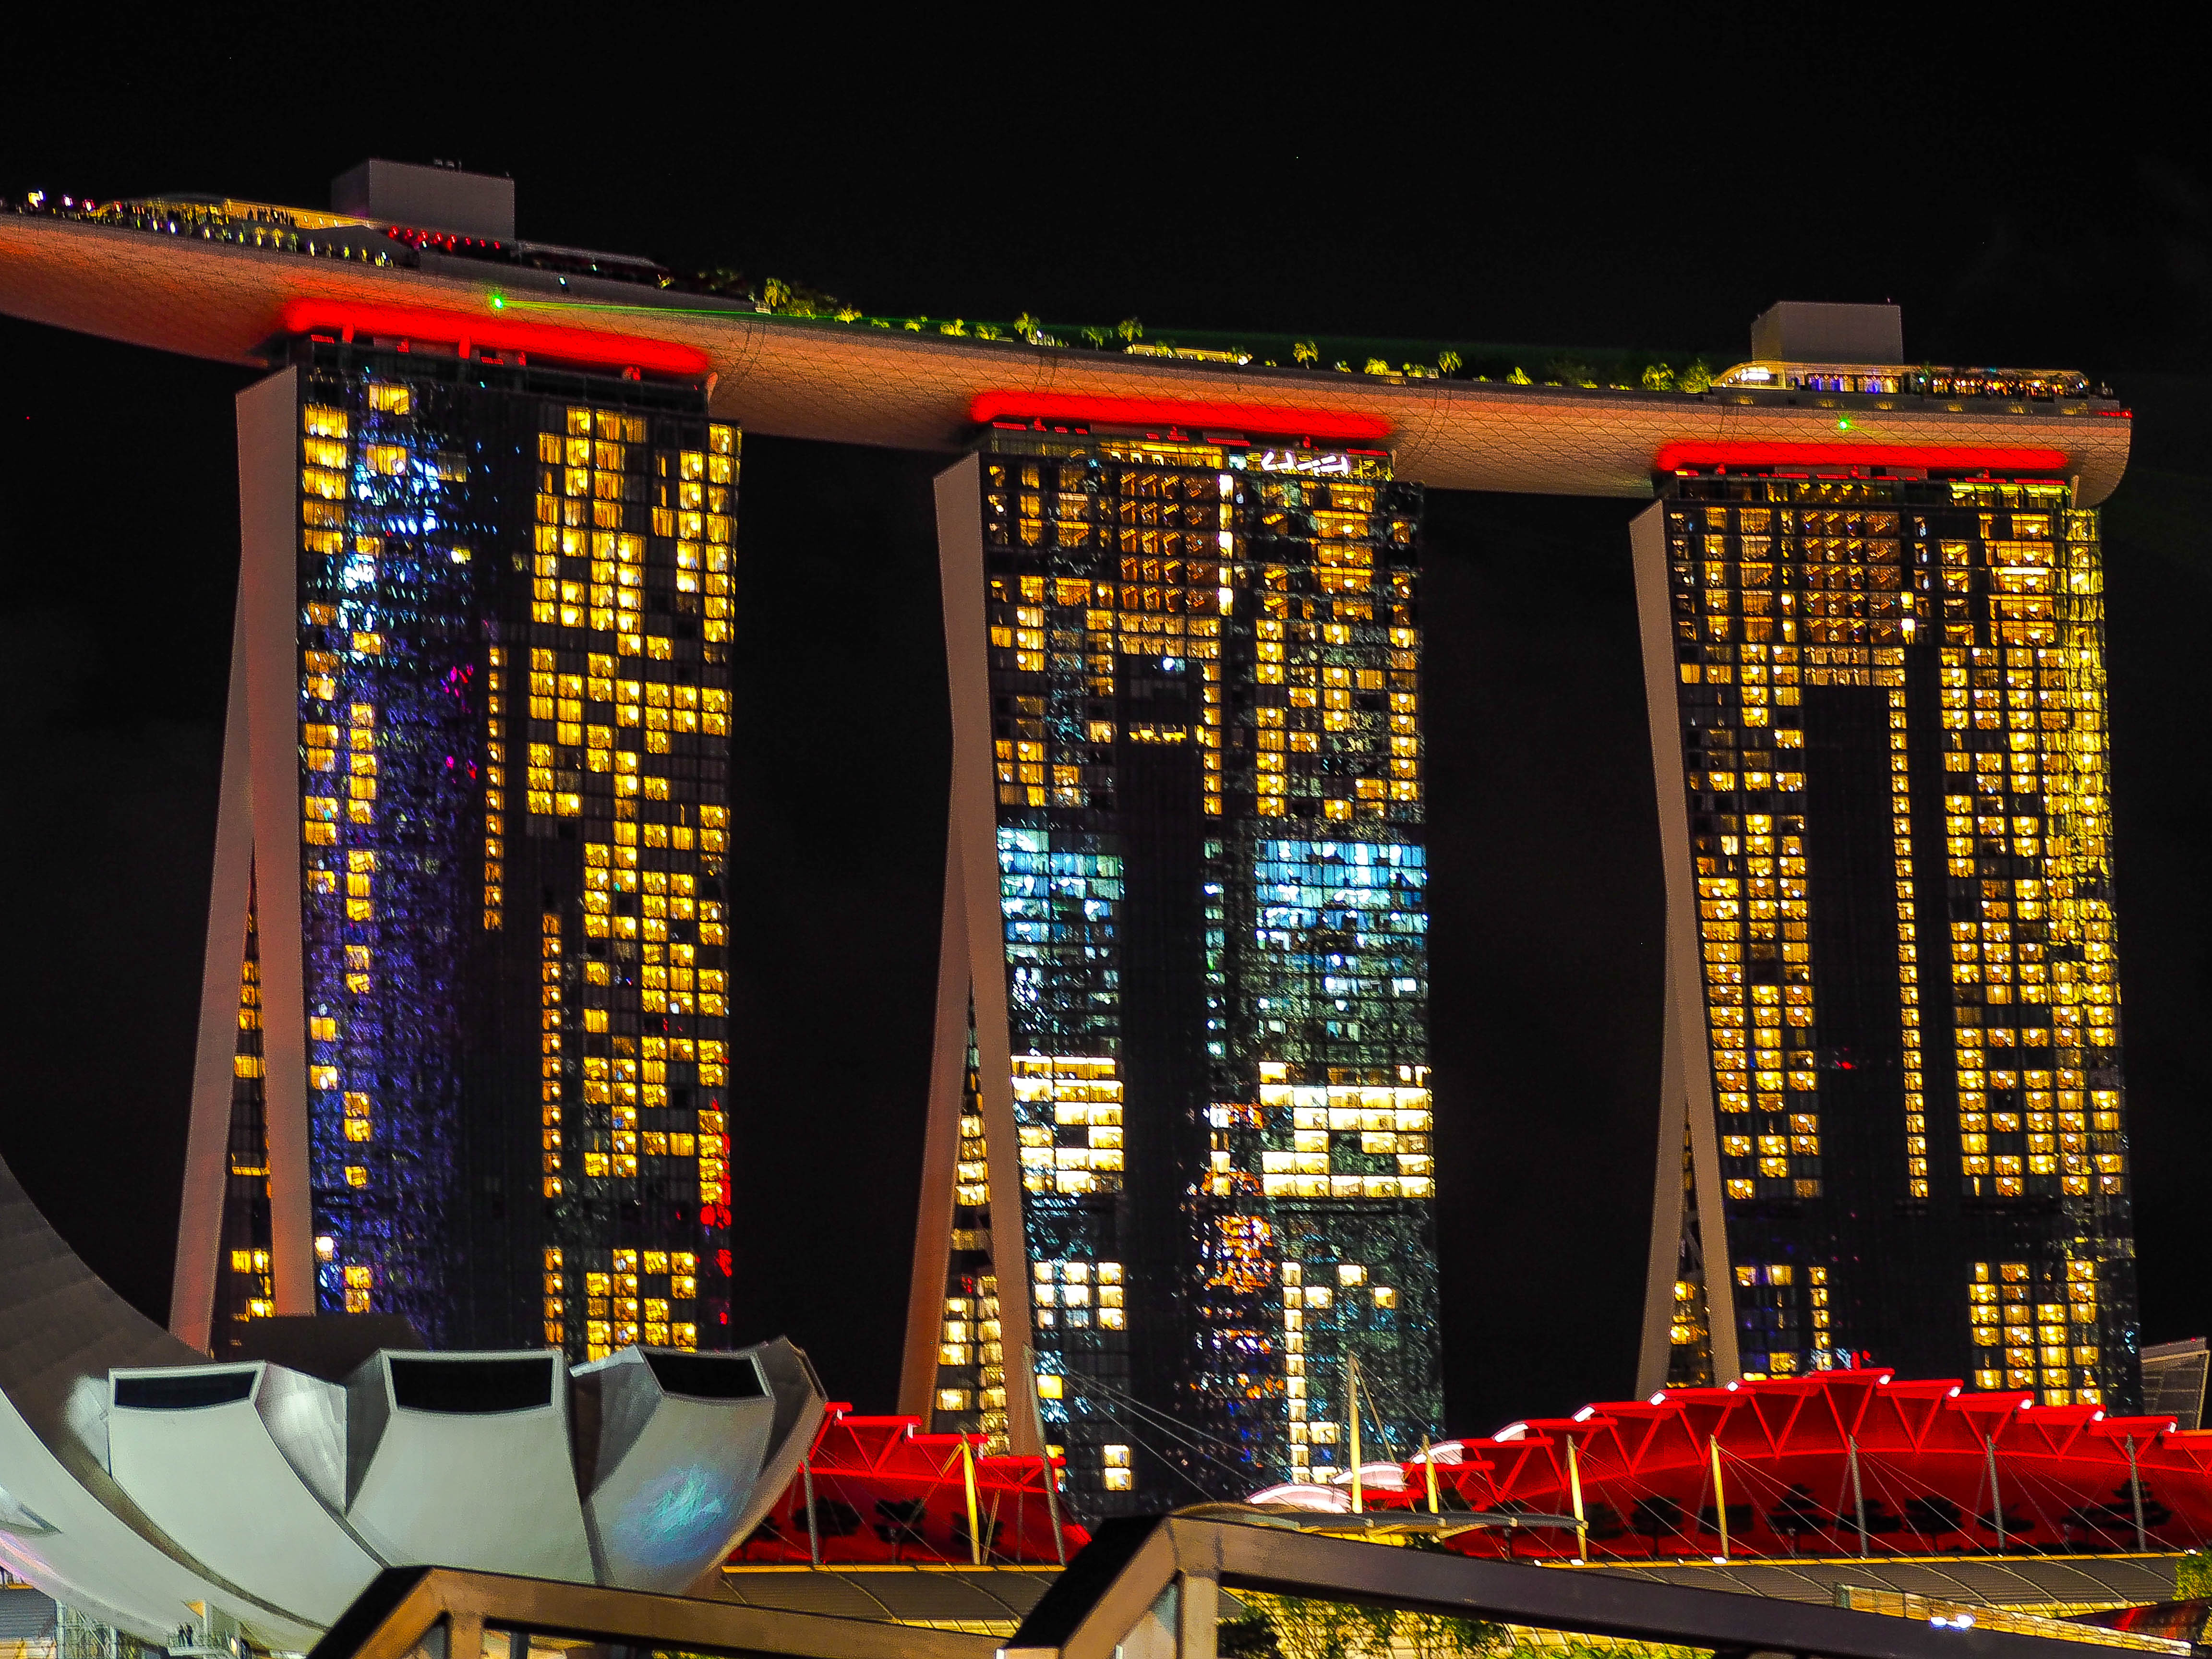
architecture, building, electronic signage, display device, metropolitan area, audio equipment, electronic device, city, signage, tower block, machine, advertising, electricity, mixed use, neon, led display, commercial building, cityscape, electric blue, facade, night, multimedia, flat panel display, neon sign, skyscraper, downtown, font, transport